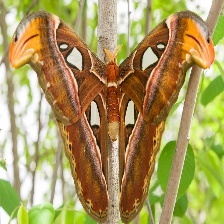
Species: ATLAS MOTH